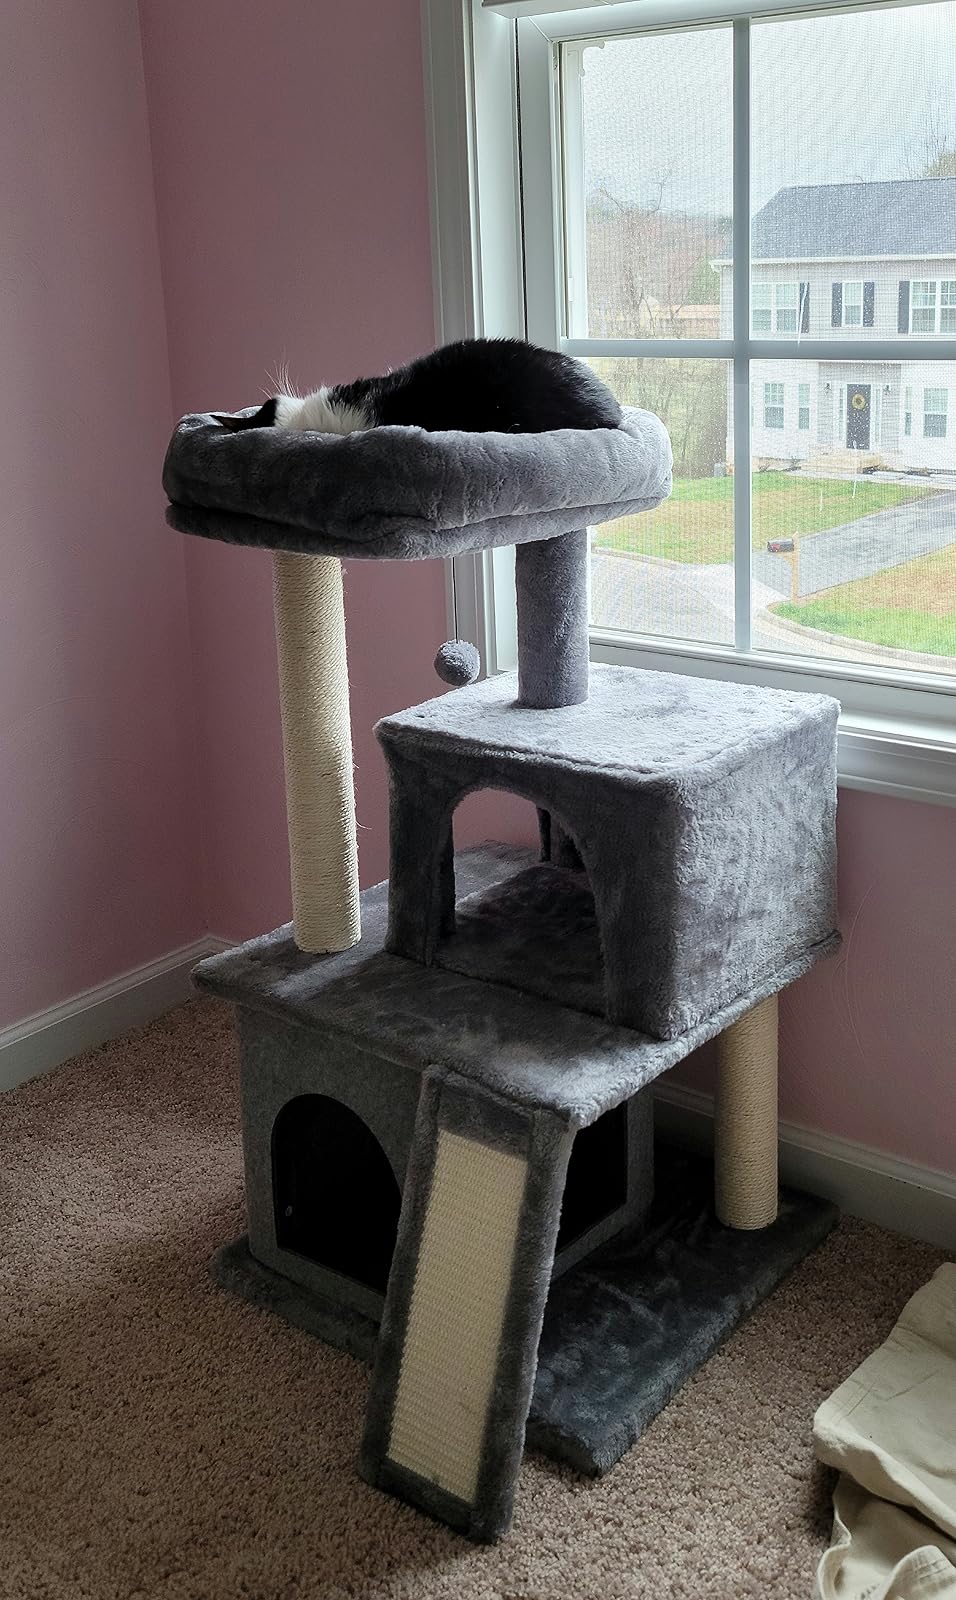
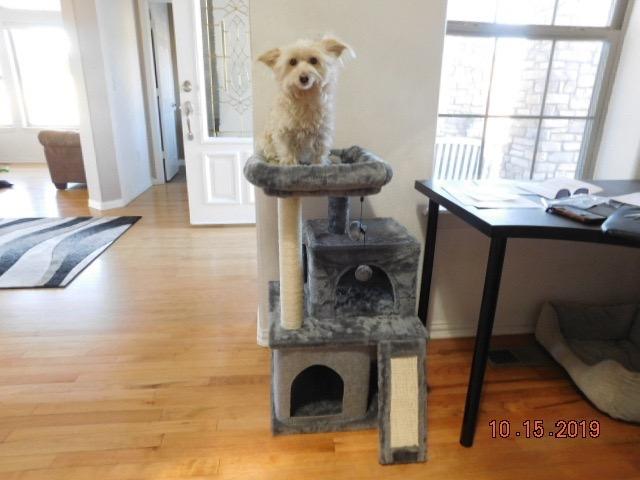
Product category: items_cat tree
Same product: yes